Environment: real
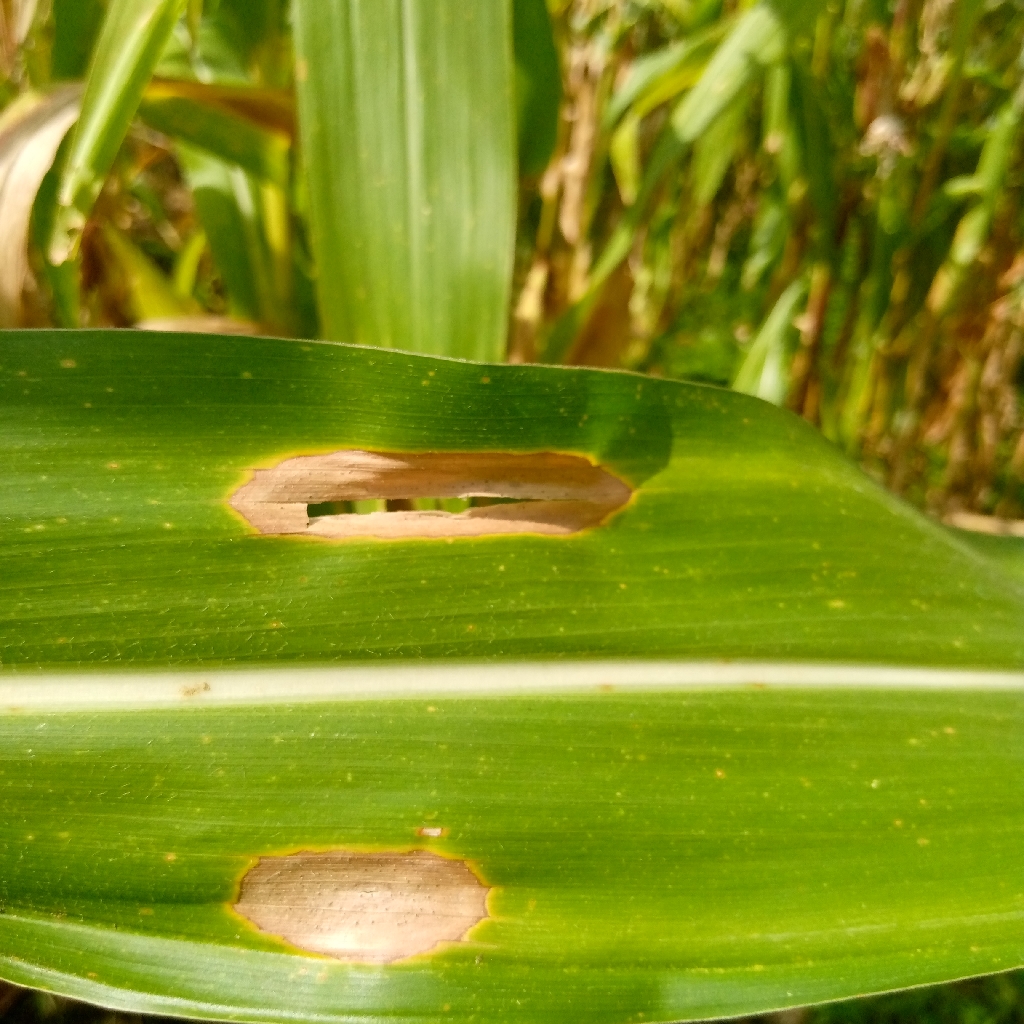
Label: northern_corn_leaf_blight